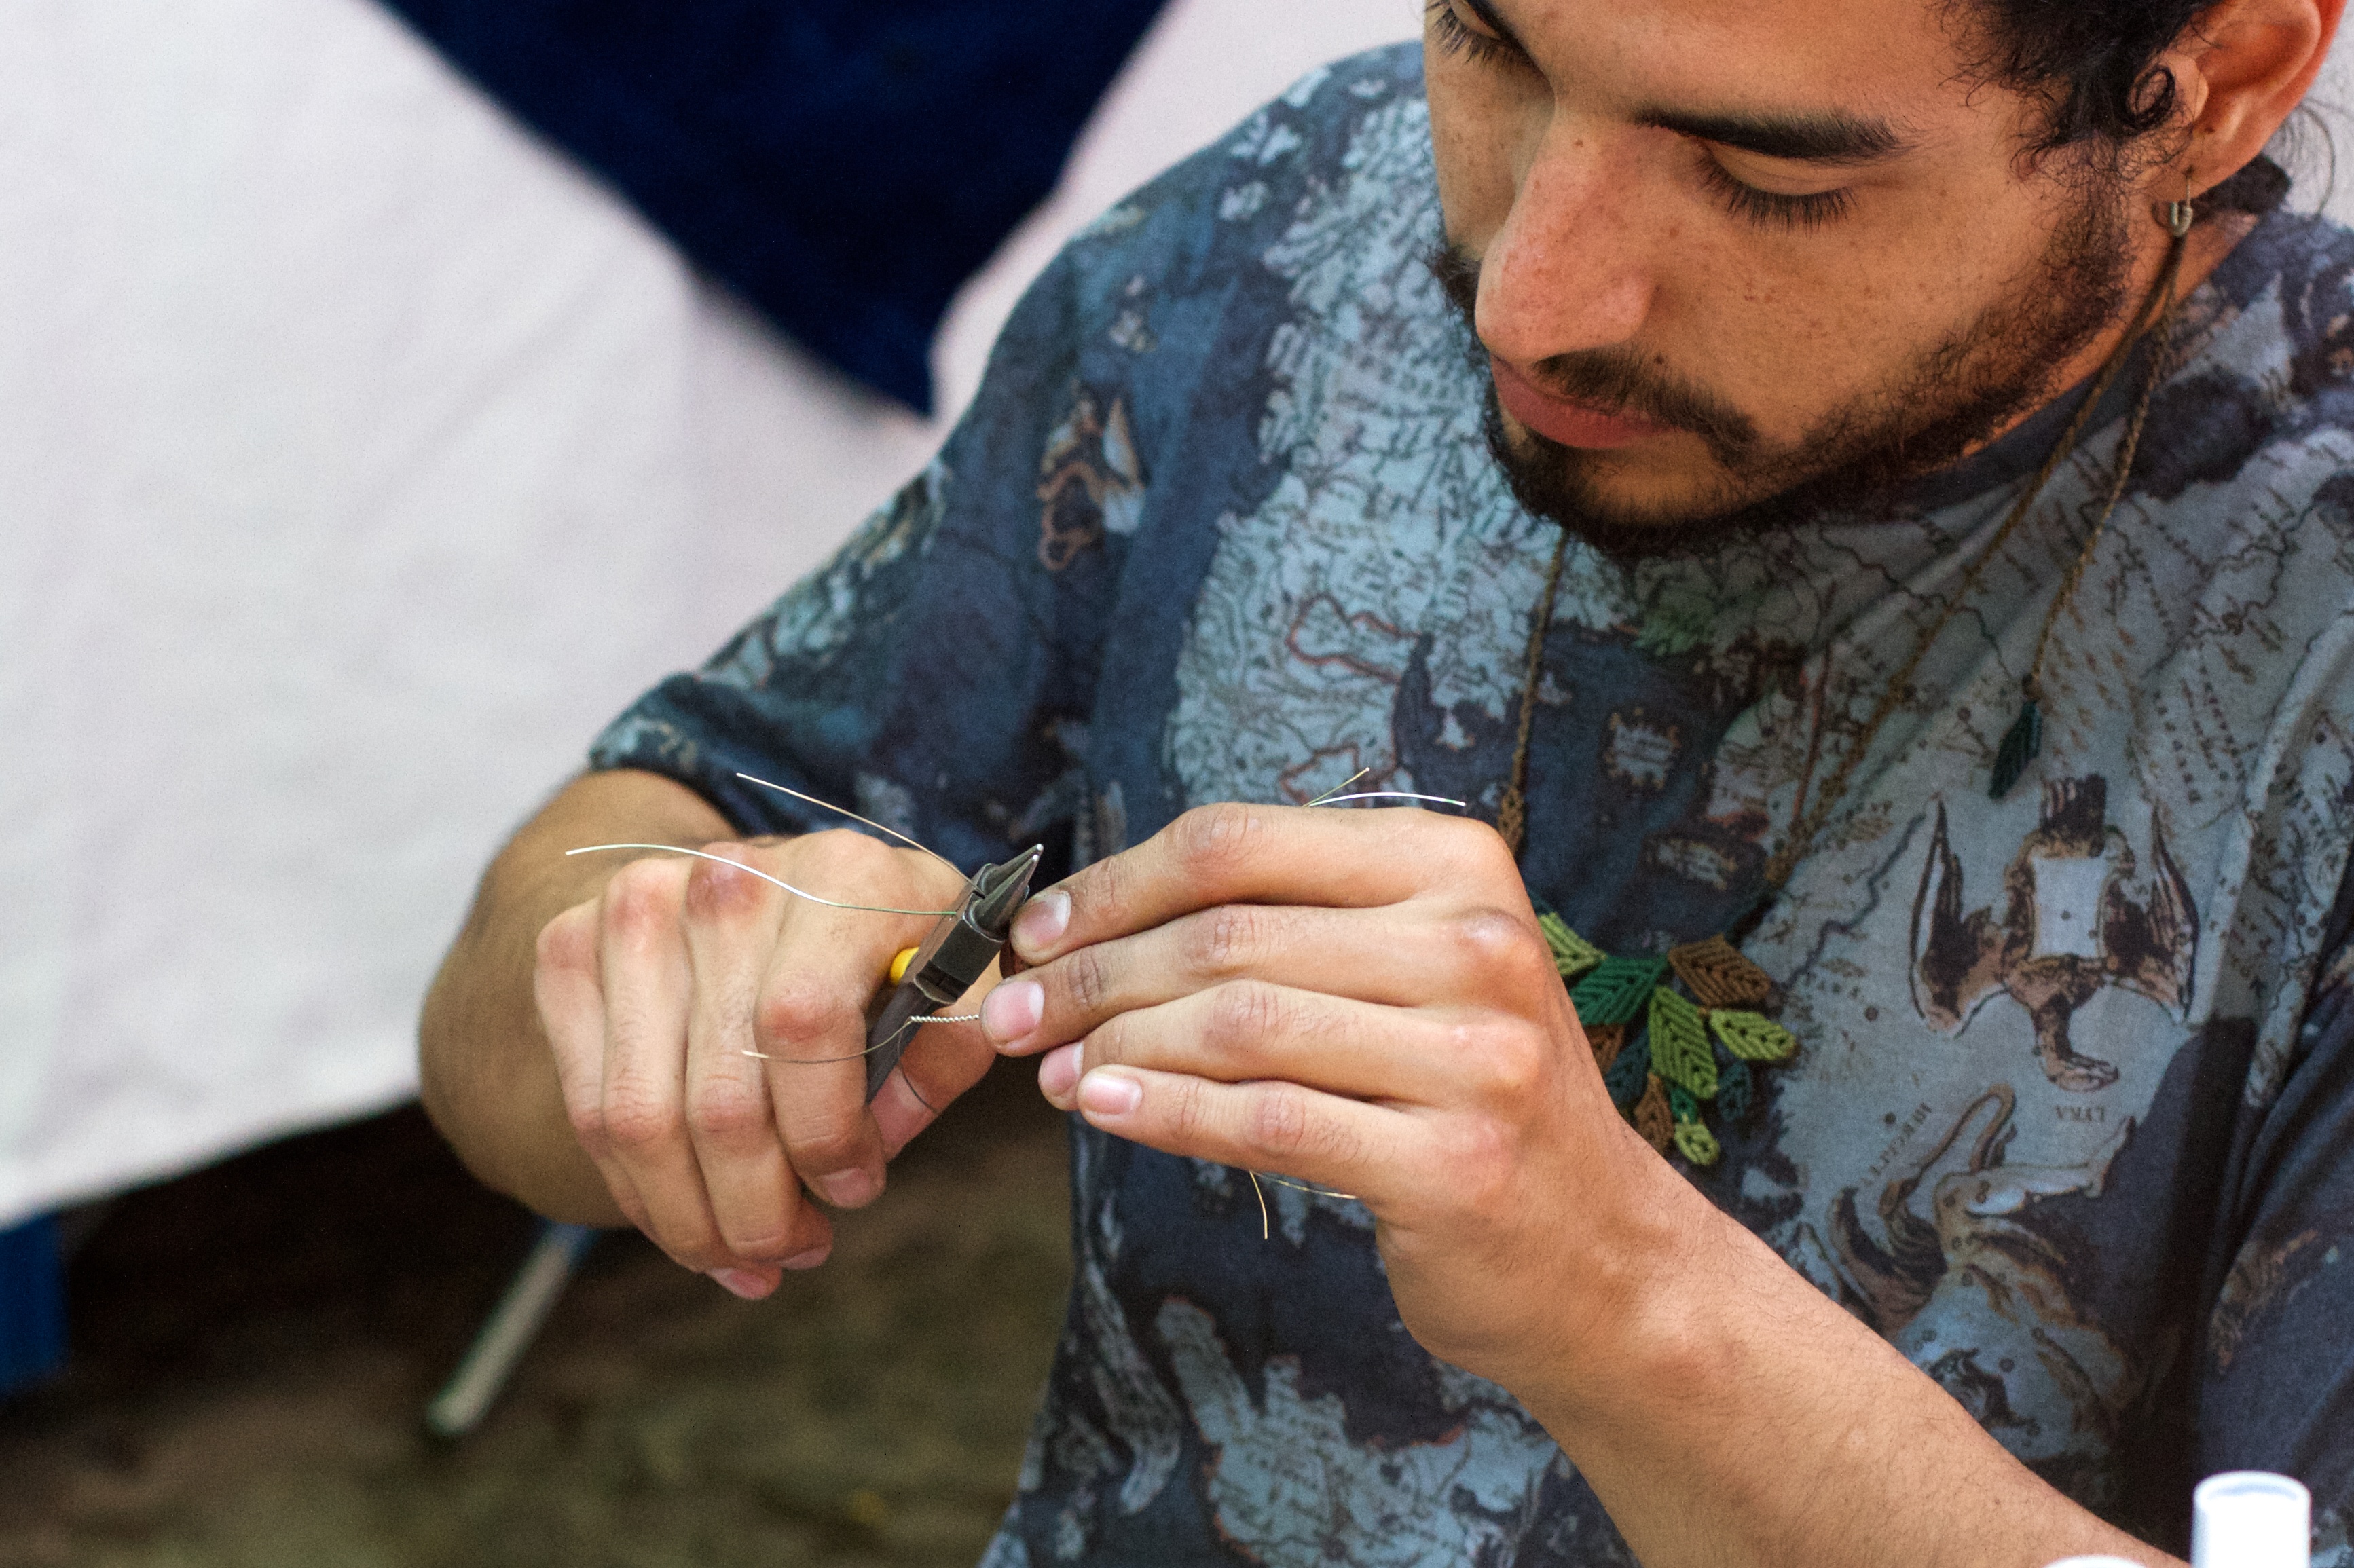
hand, person, kentika